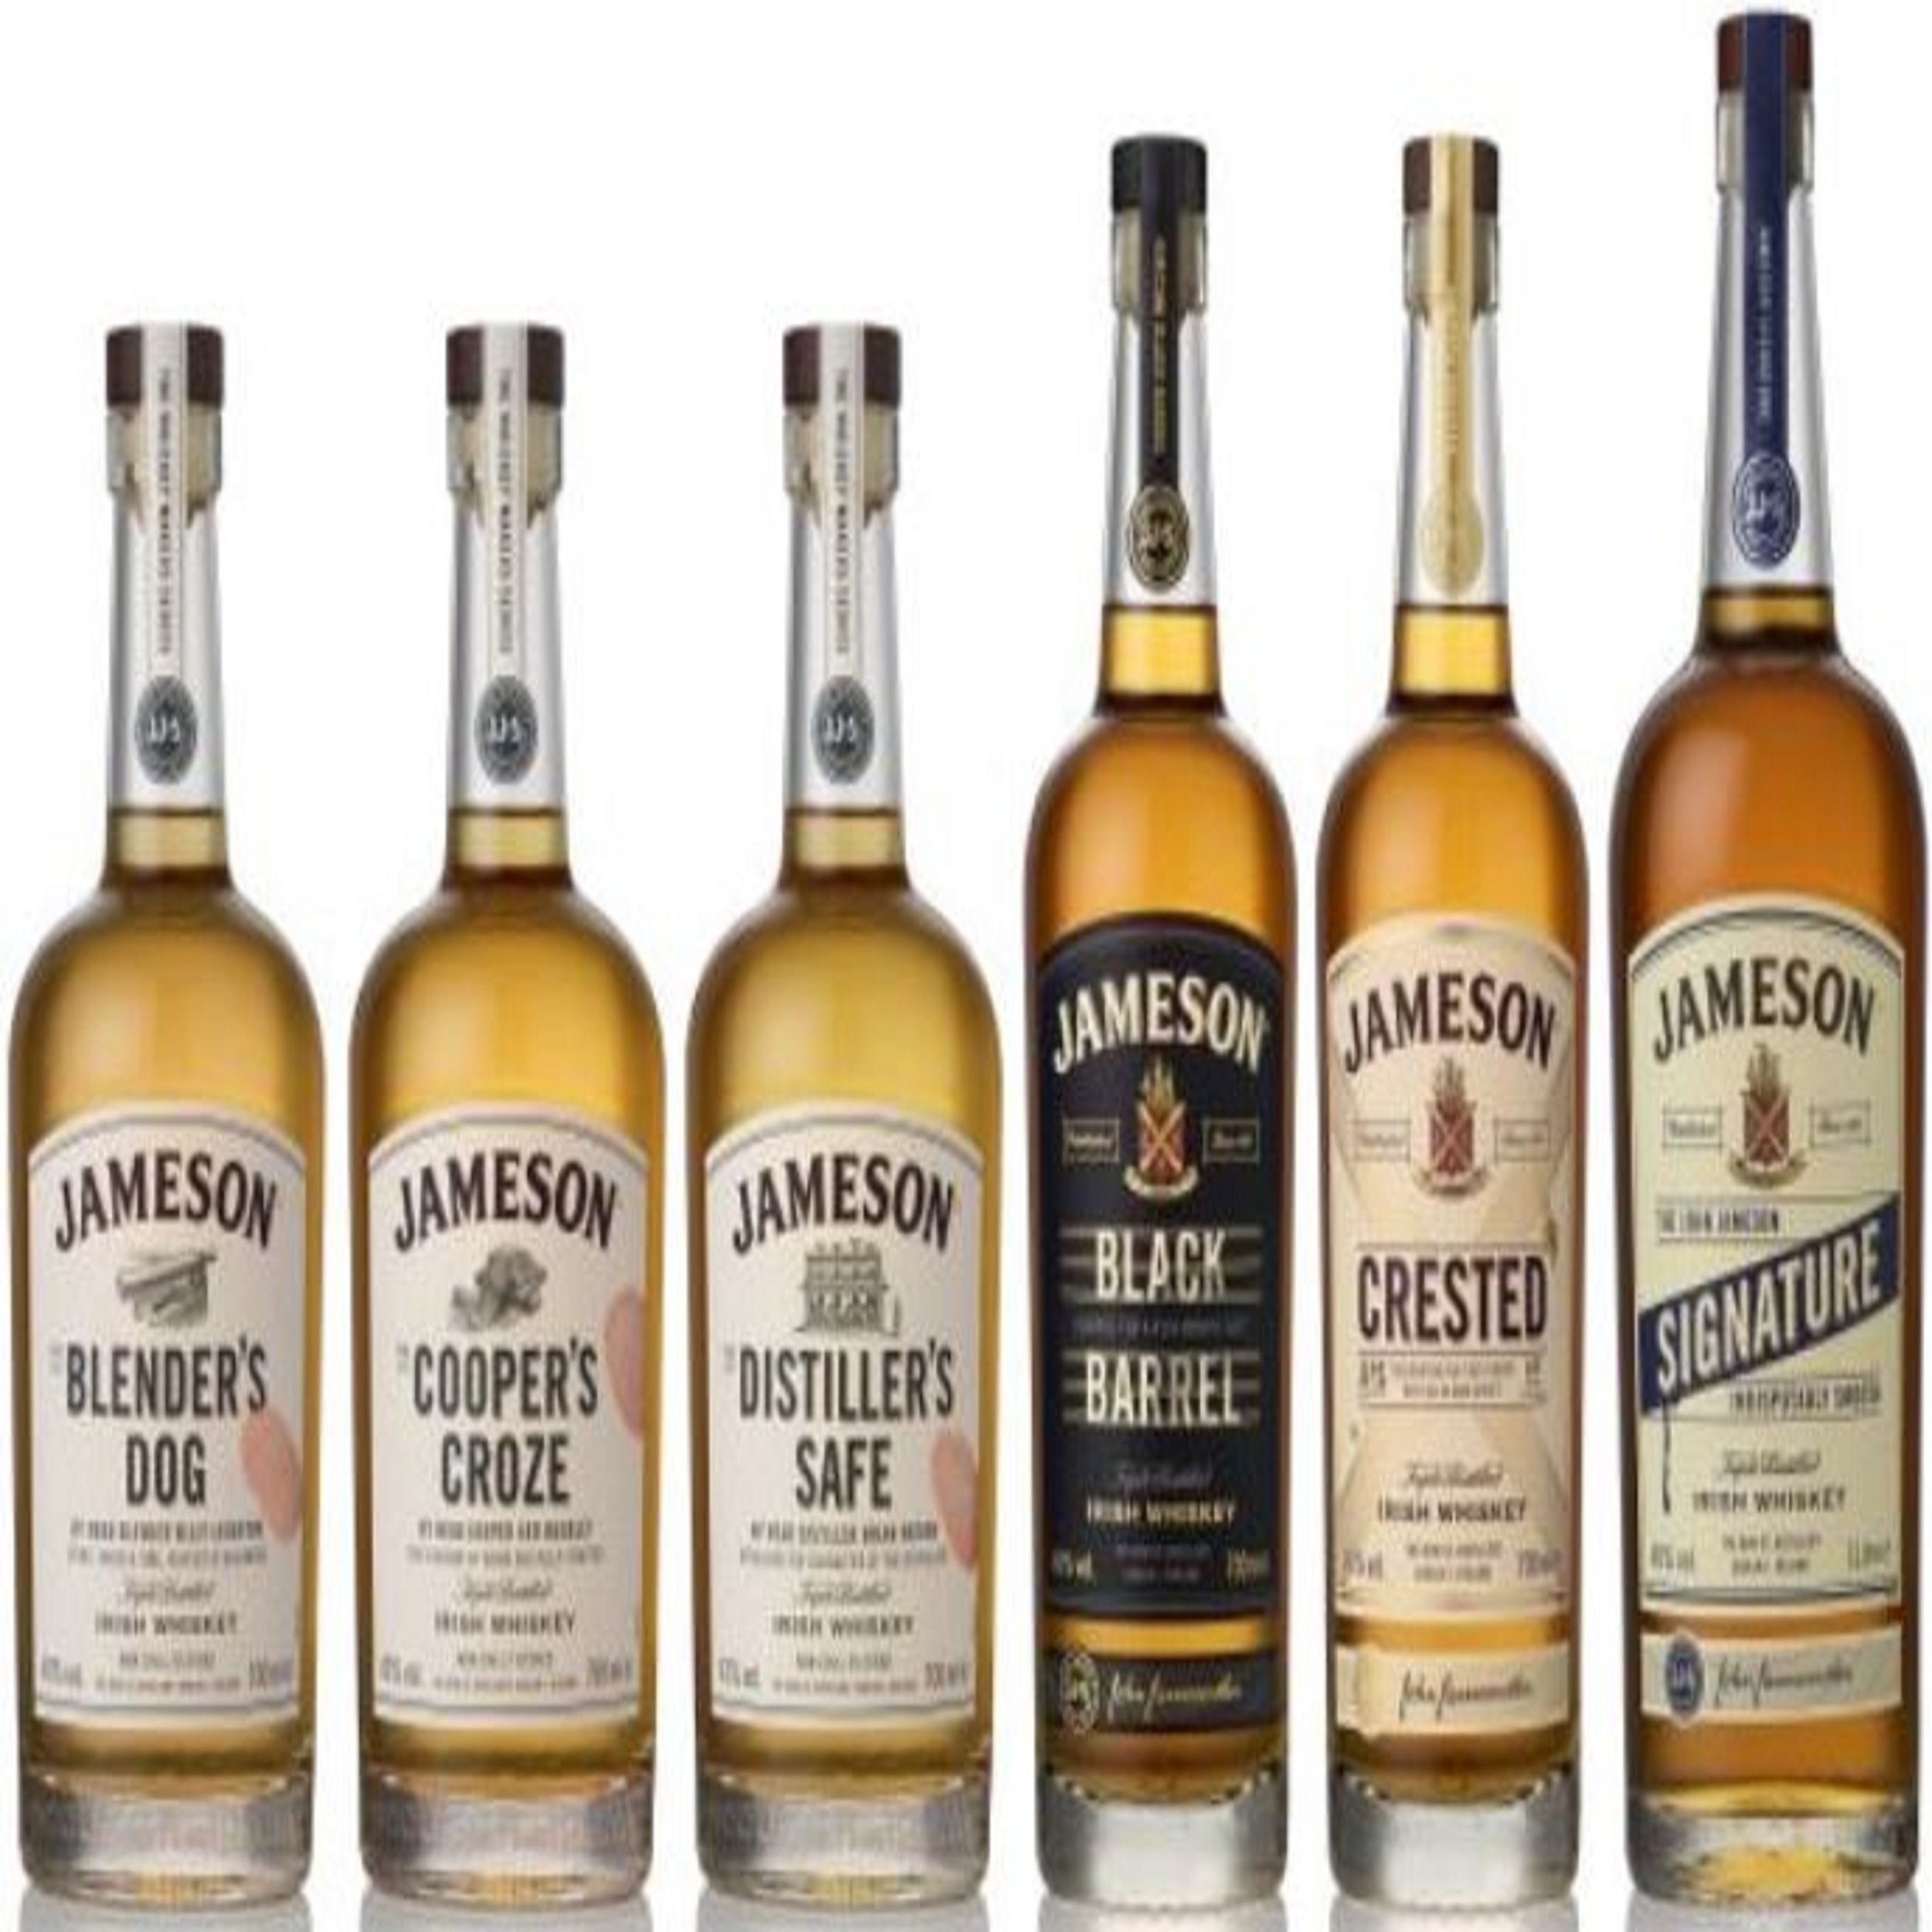
Suntory, whiskey, blanton, bourbon, distilled beverage, liqueur, alcoholic beverage, drink, whisky, product, bottle, alcohol, dessert wine, scotch whisky